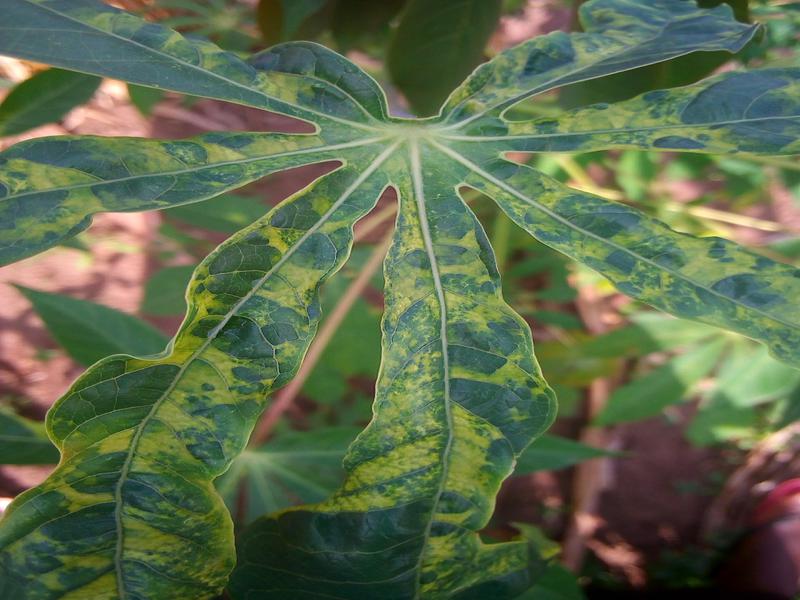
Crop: cassava
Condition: mosaic_disease